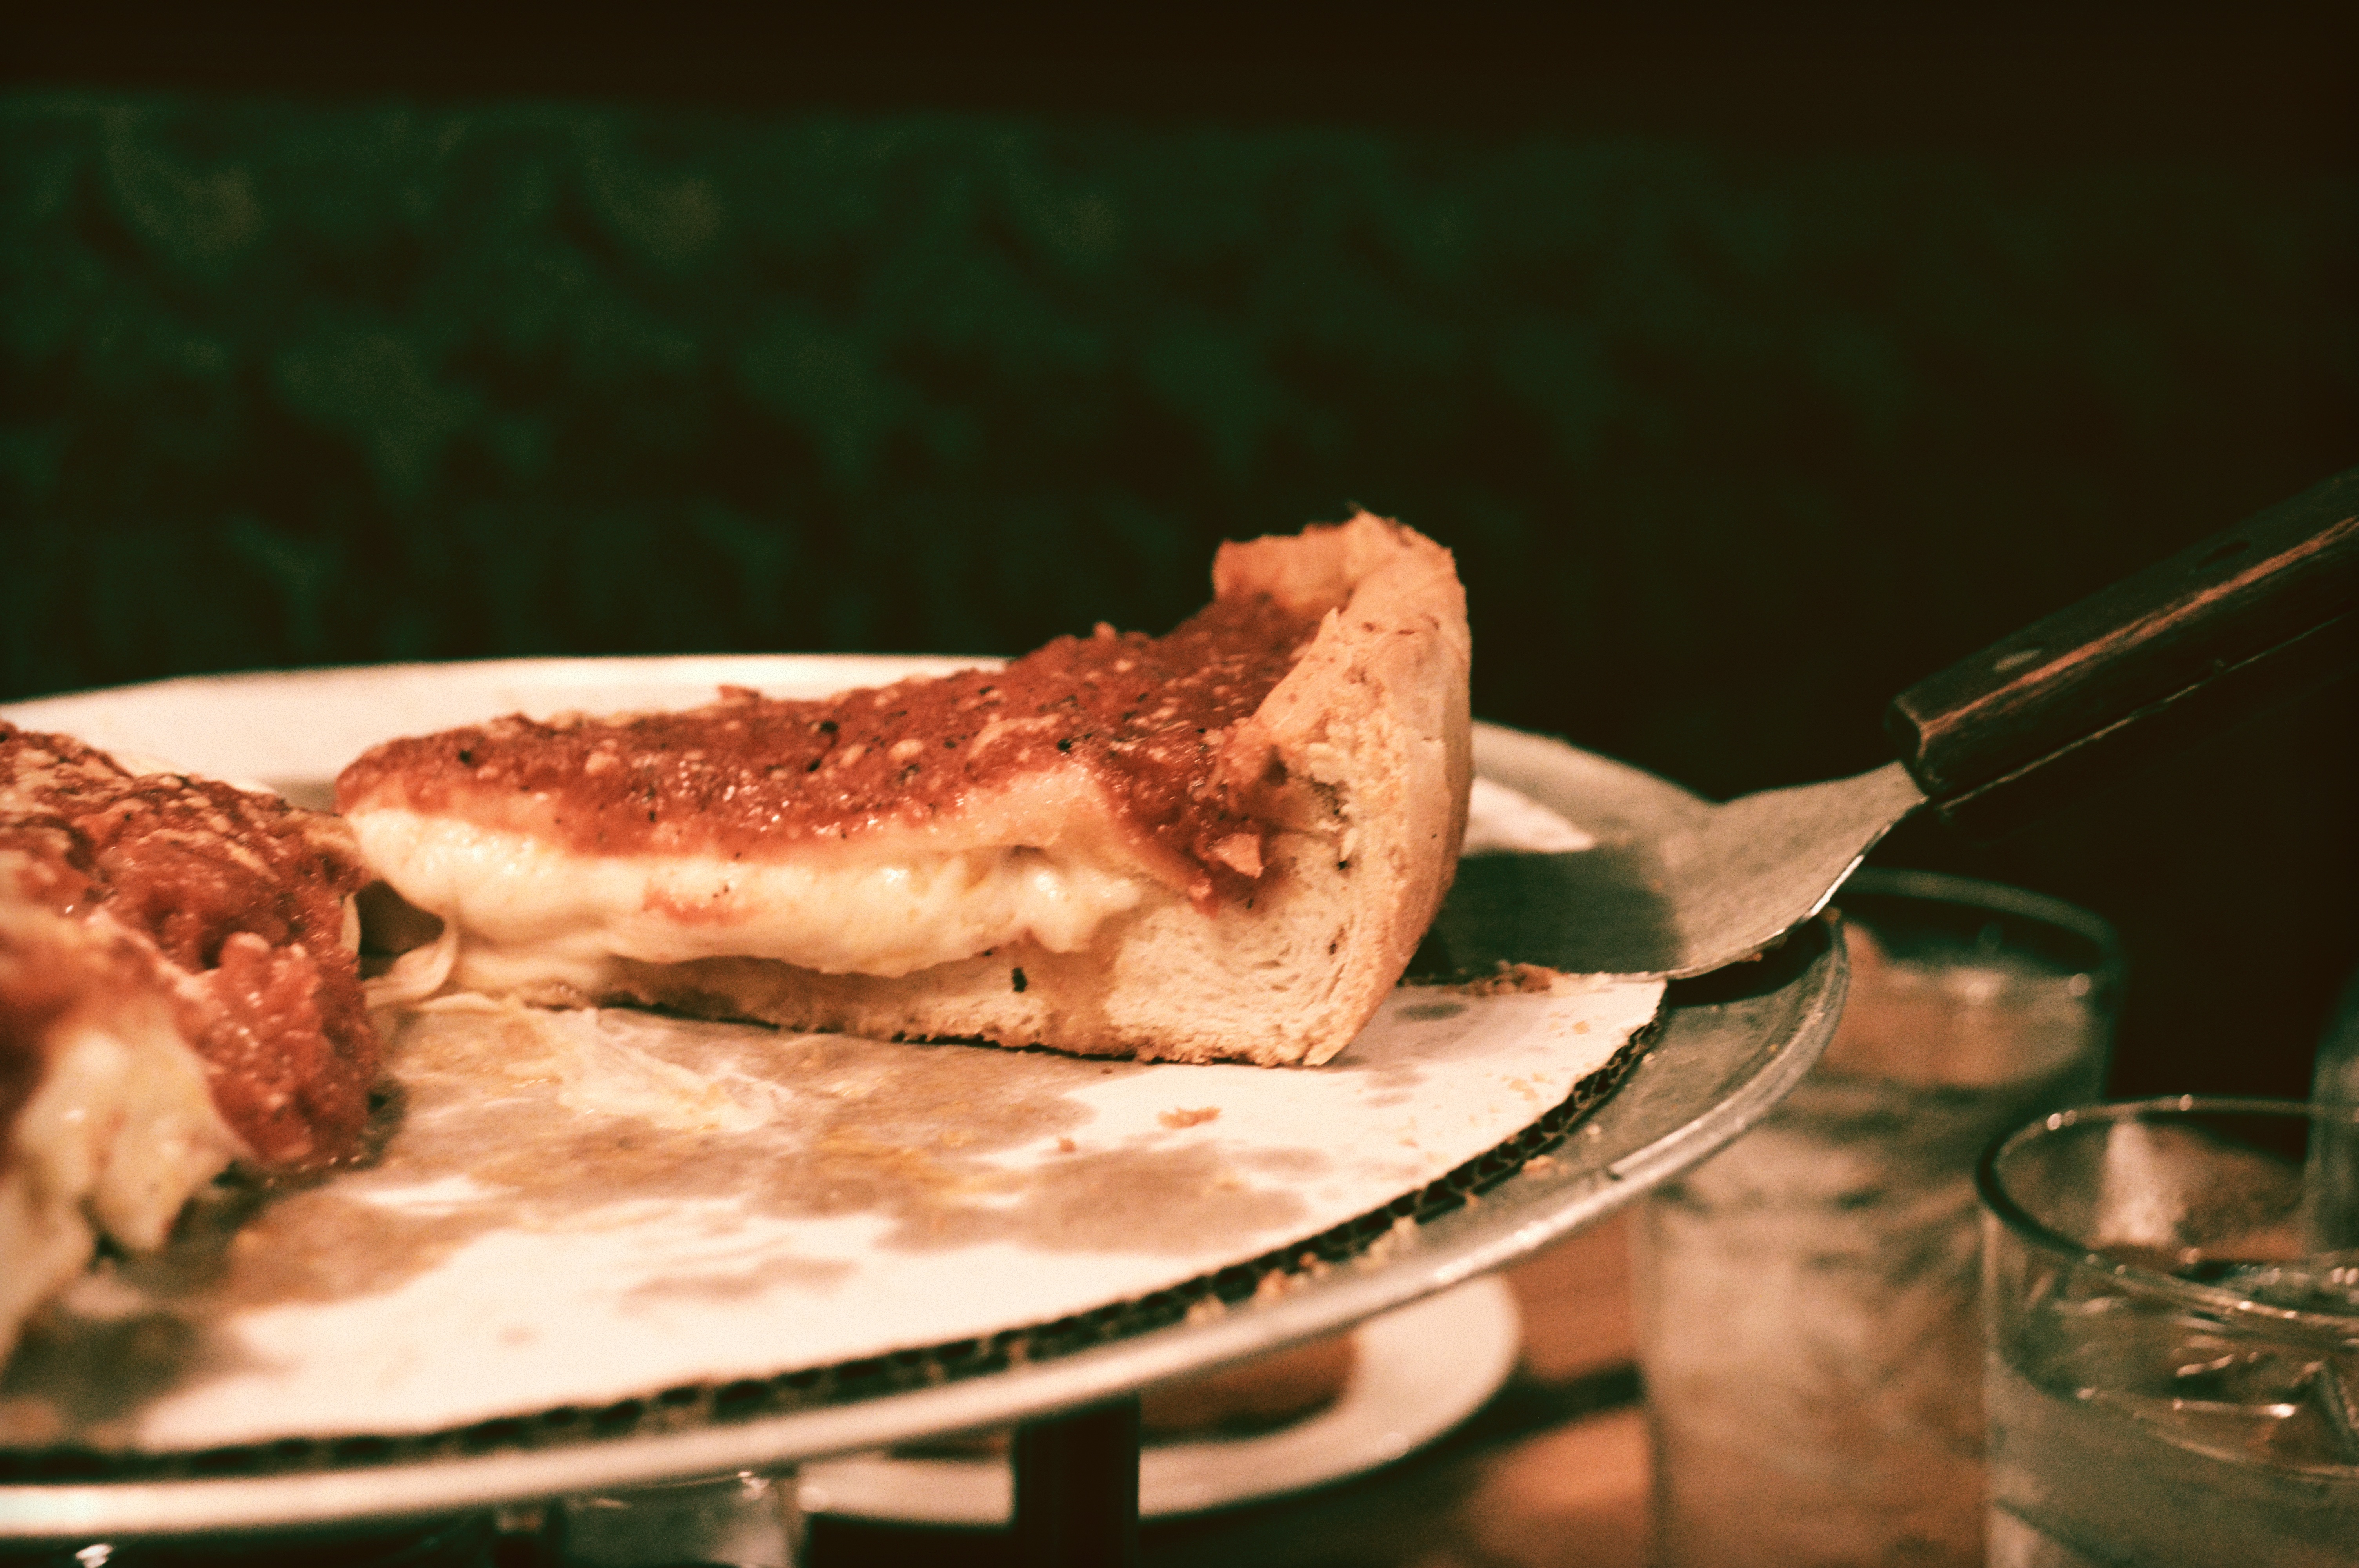
restaurant, dish, meal, food, produce, breakfast, baking, dessert, meat, cuisine